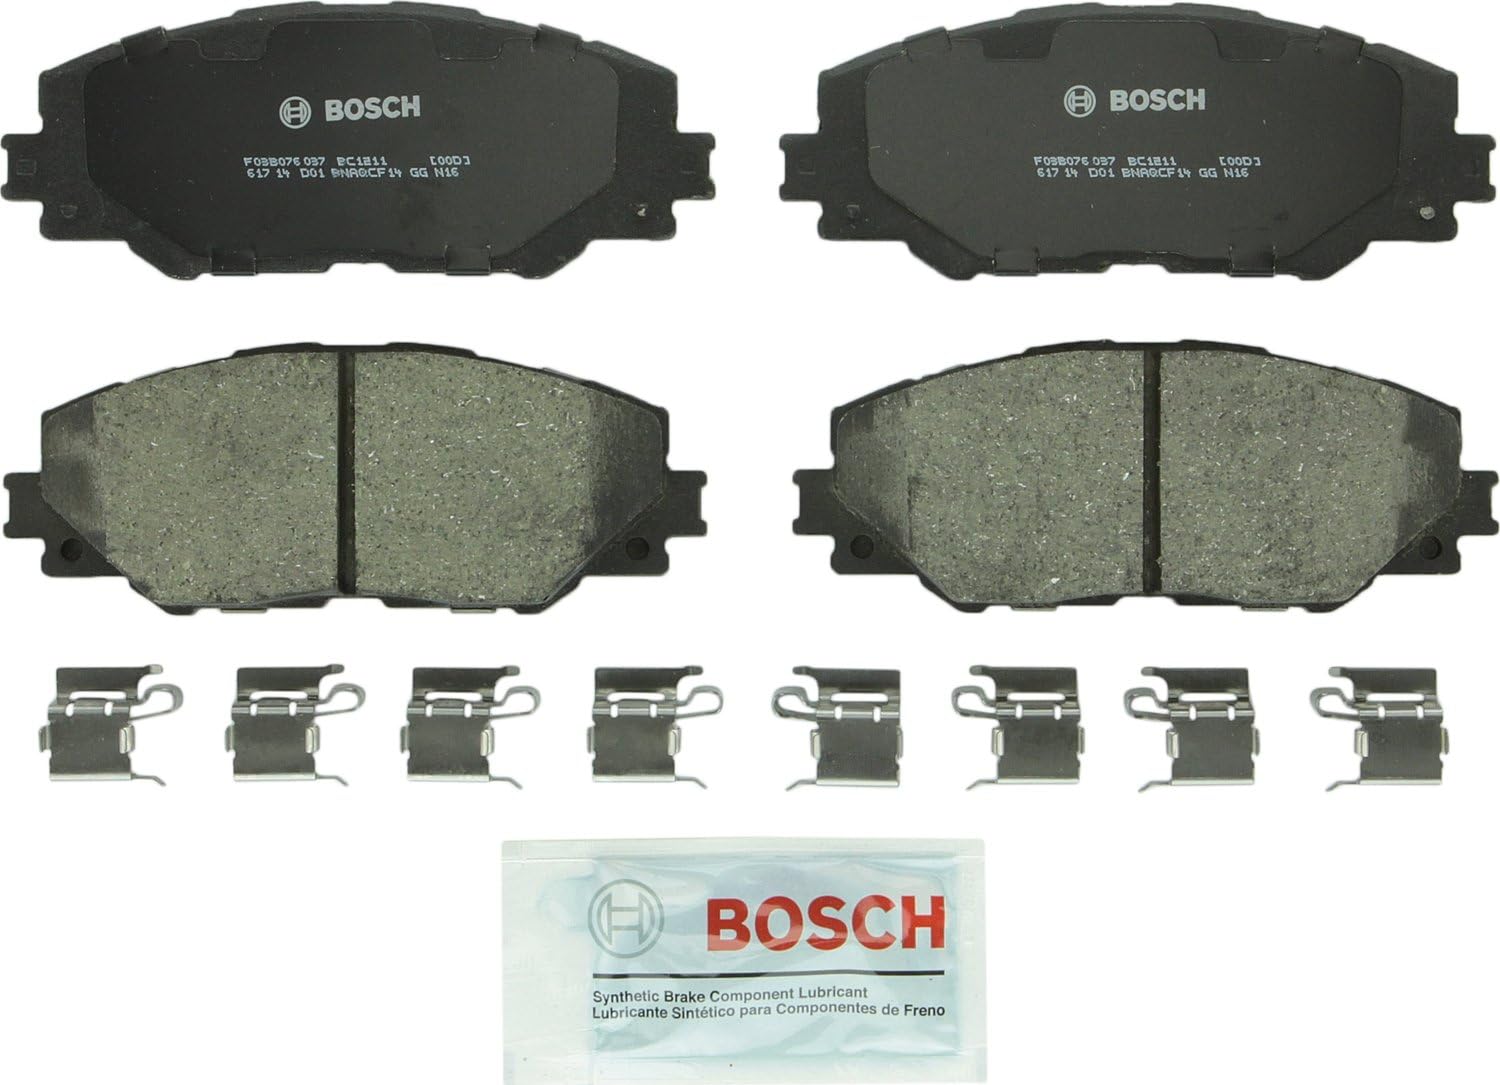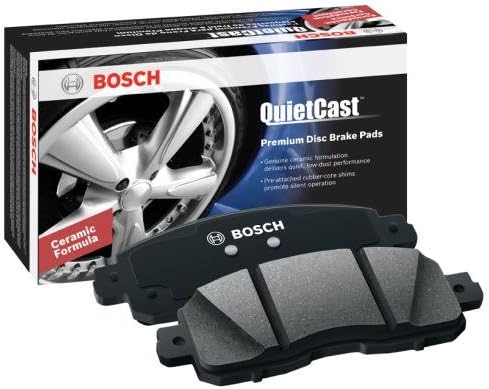
BOSCH BC1211 QuietCast Premium Ceramic Disc Brake Pad Set - Compatible With Select Pontiac Vibe; Scion iM, tC; Toyota Corolla iM, Matrix, Mirai, RAV4; FRONT
Category: Automotive
Today, one of every three Asian, Domestic, and European vehicles on the road in North America includes Bosch braking components. That's because Bosch has been a key player in the braking industry since applying for its first brake system design patent in 1936. The Bosch QuietCast line draws on this robust experience to deliver OE quality performance, industry-leading strength and durability, and exclusive innovations including Molded Shim Technology (MST). QuietCast pads feature the industry's best pre-attached OE style multilayer rubber core shims, ensuring the highest quality bond between rubber and steel, for lower noise, increased strength, and superior corrosion resistance. The proprietary Ceramic friction material is meticulously engineered to achieve superior performance, exceptional stopping power, and quiet operation with low dust. Corrosion and rust resistant powder-coated backing plates deliver increased product life. OE style slots and chamfers ensure premium quality, fit, and function. Set includes pads for 1 axle (2 wheels), hardware kit (where available), and synthetic lubricant for reduced resistance on sliding contact points. Compatible with select vehicles (Note: vehicle trim level may affect fitment - verify specific vehicle fitment details with fit checker above).
Features: The Bosch QuietCast line draws on over 77 years of OE braking excellence; promising the highest quality performance, industry-leading strength and durability, and exclusive innovations including Molded Shim Technology (MST) | The industry's best pre-attached OE style multilayer rubber core shims ensure the highest quality bond between rubber and steel, resulting in lower noise, increased strength, and corrosion resistance | Rigorously formulated and tested by Bosch's engineers, the Ceramic friction material in the QuietCast line is meticulously engineered to achieve superior performance, exceptional stopping power, and quiet operation with low dust | Powder-coated backing plate prevents rust and corrosion for increased product life of the brake pad; Slots and chamfers ensure premium quality, fit, and function | Set includes pads for 1 axle (2 wheels), hardware kit (where available), and synthetic lubricant for reduced resistance on sliding contact points | FRONT: Compatible with select vehicles (Note: vehicle trim level/engine may affect fitment - verify specific vehicle fitment details with fit checker above): PONTIAC: 2009-10 Vibe; SCION: 2016 iM, 2011-16 tC; TOYOTA: 2017 Corolla iM | TOYOTA: 2009-13 Matrix, 2016-17 Mirai, 2006-18 RAV4